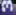
Number: 3